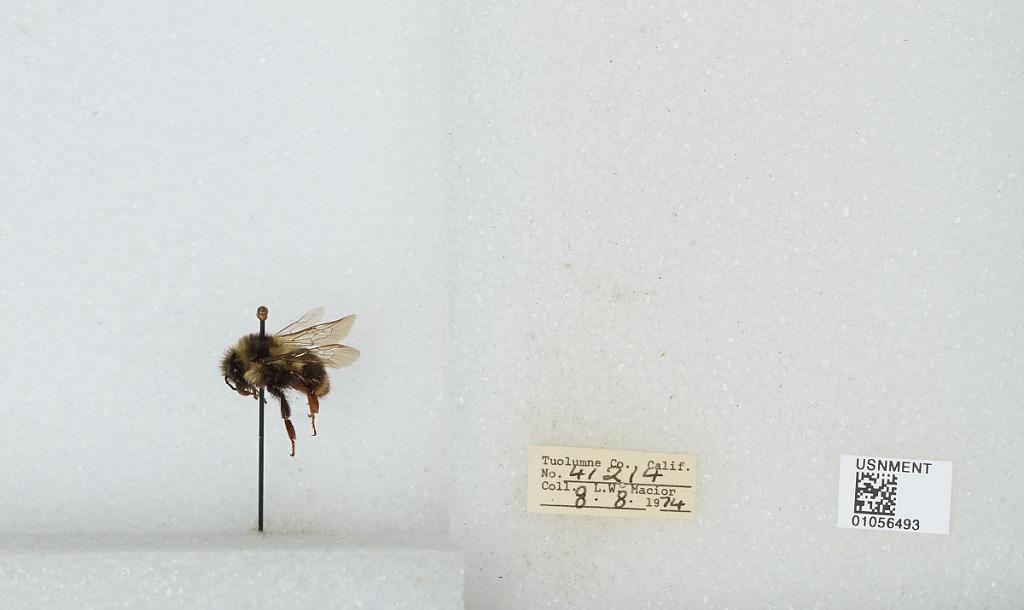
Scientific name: Bombus bifarius nearcticus
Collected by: L. Macior
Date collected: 1974-8-8
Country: United States
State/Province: California
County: Tuolumne
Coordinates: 38.02, -119.93